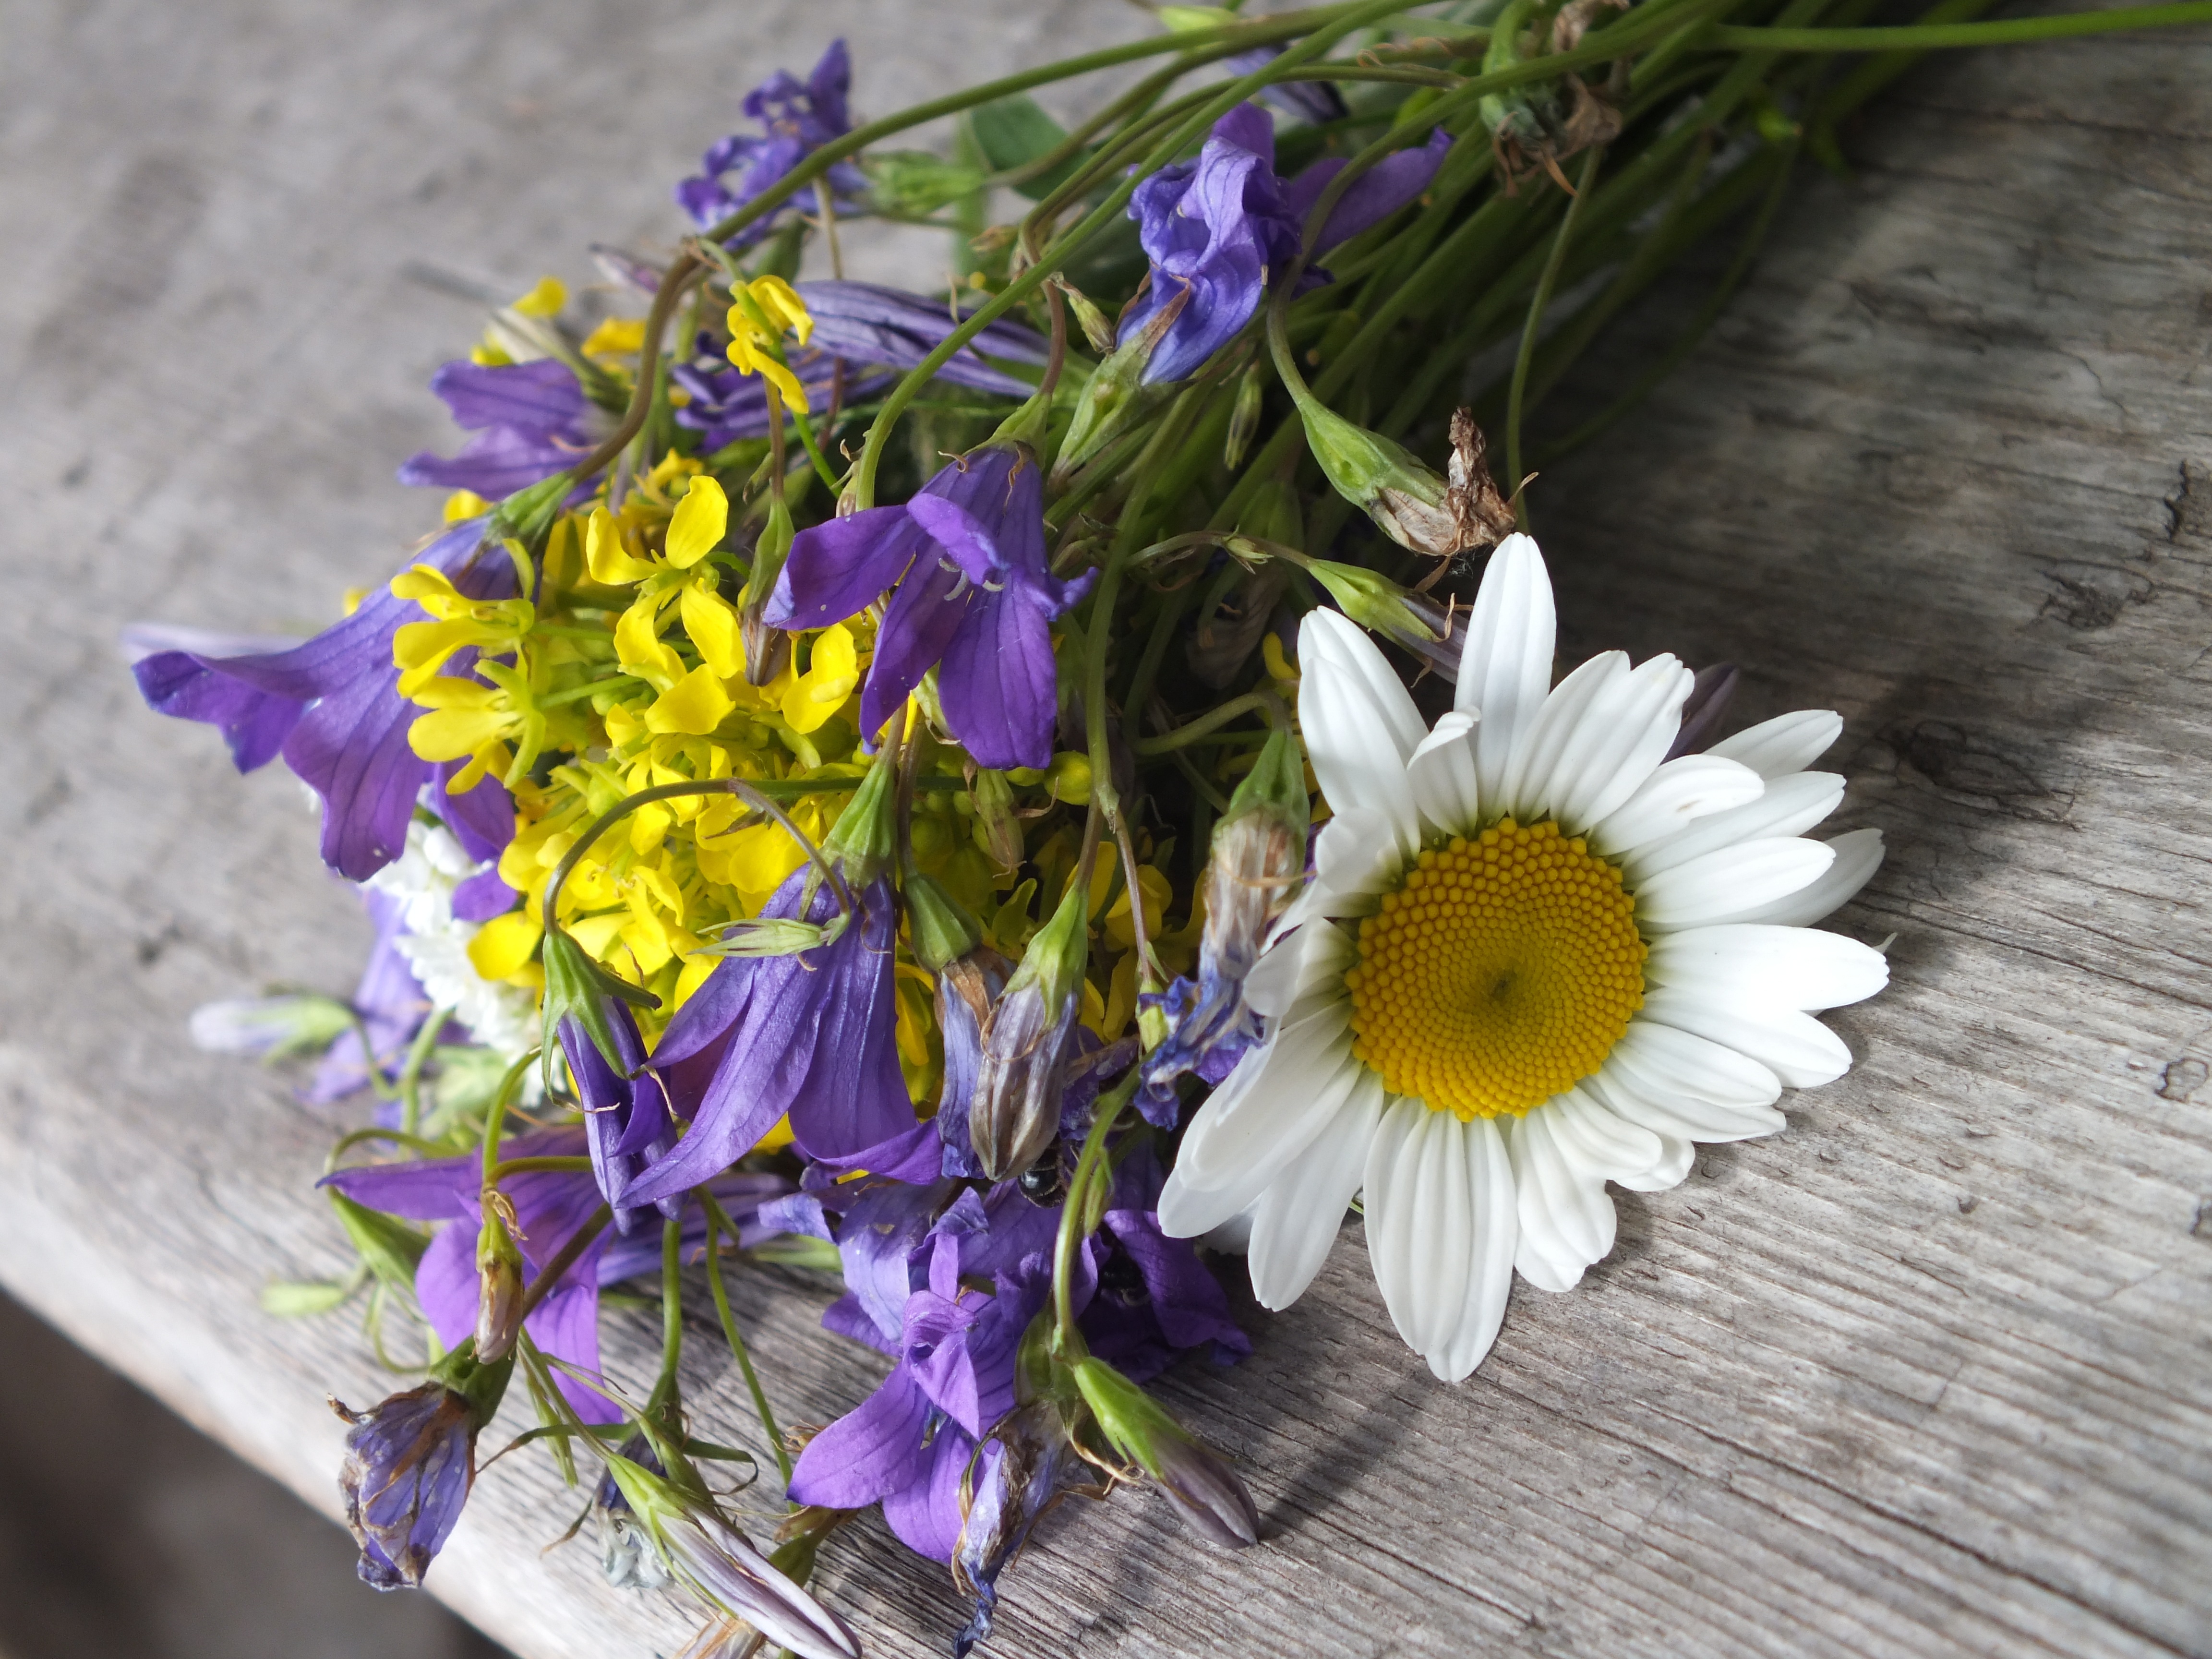
plant, flower, petal, bouquet, gift, flora, wildflower, floristry, chamomile, flowers of the field, flowering plant, flower bouquet, cut flowers, floral design, land plant, violet family, flower arranging